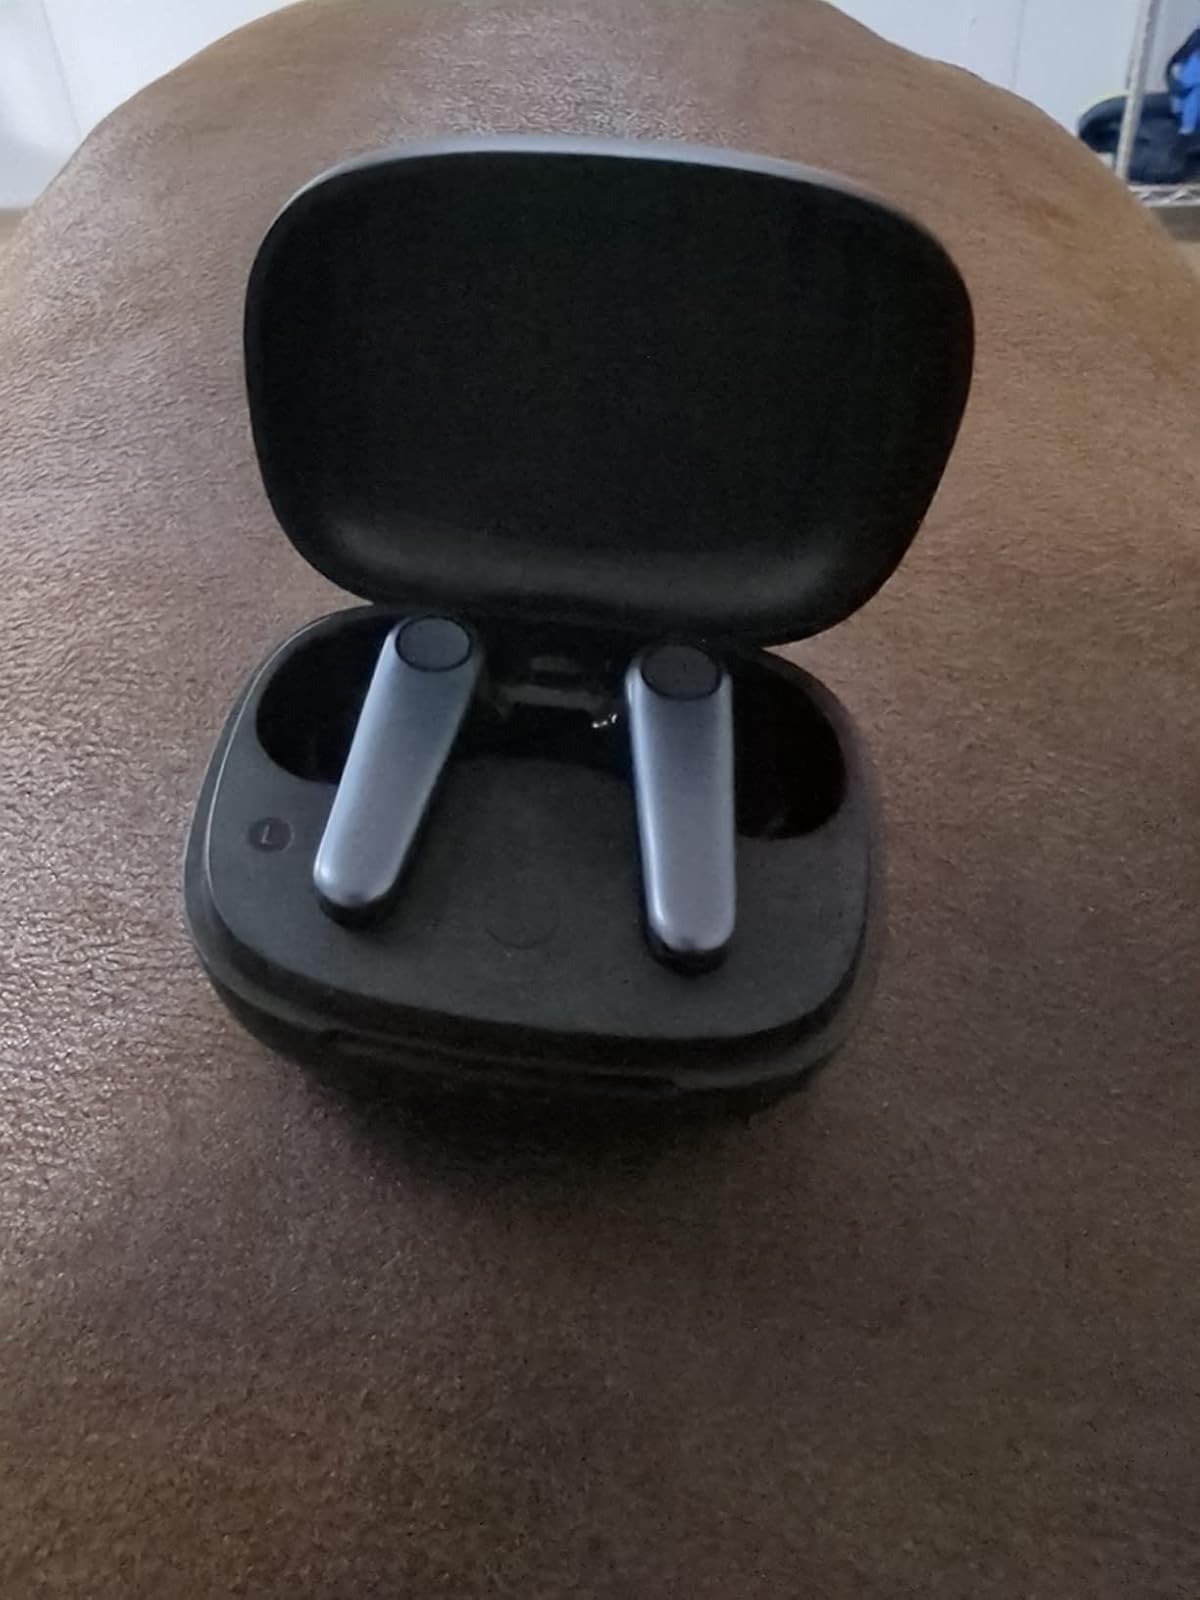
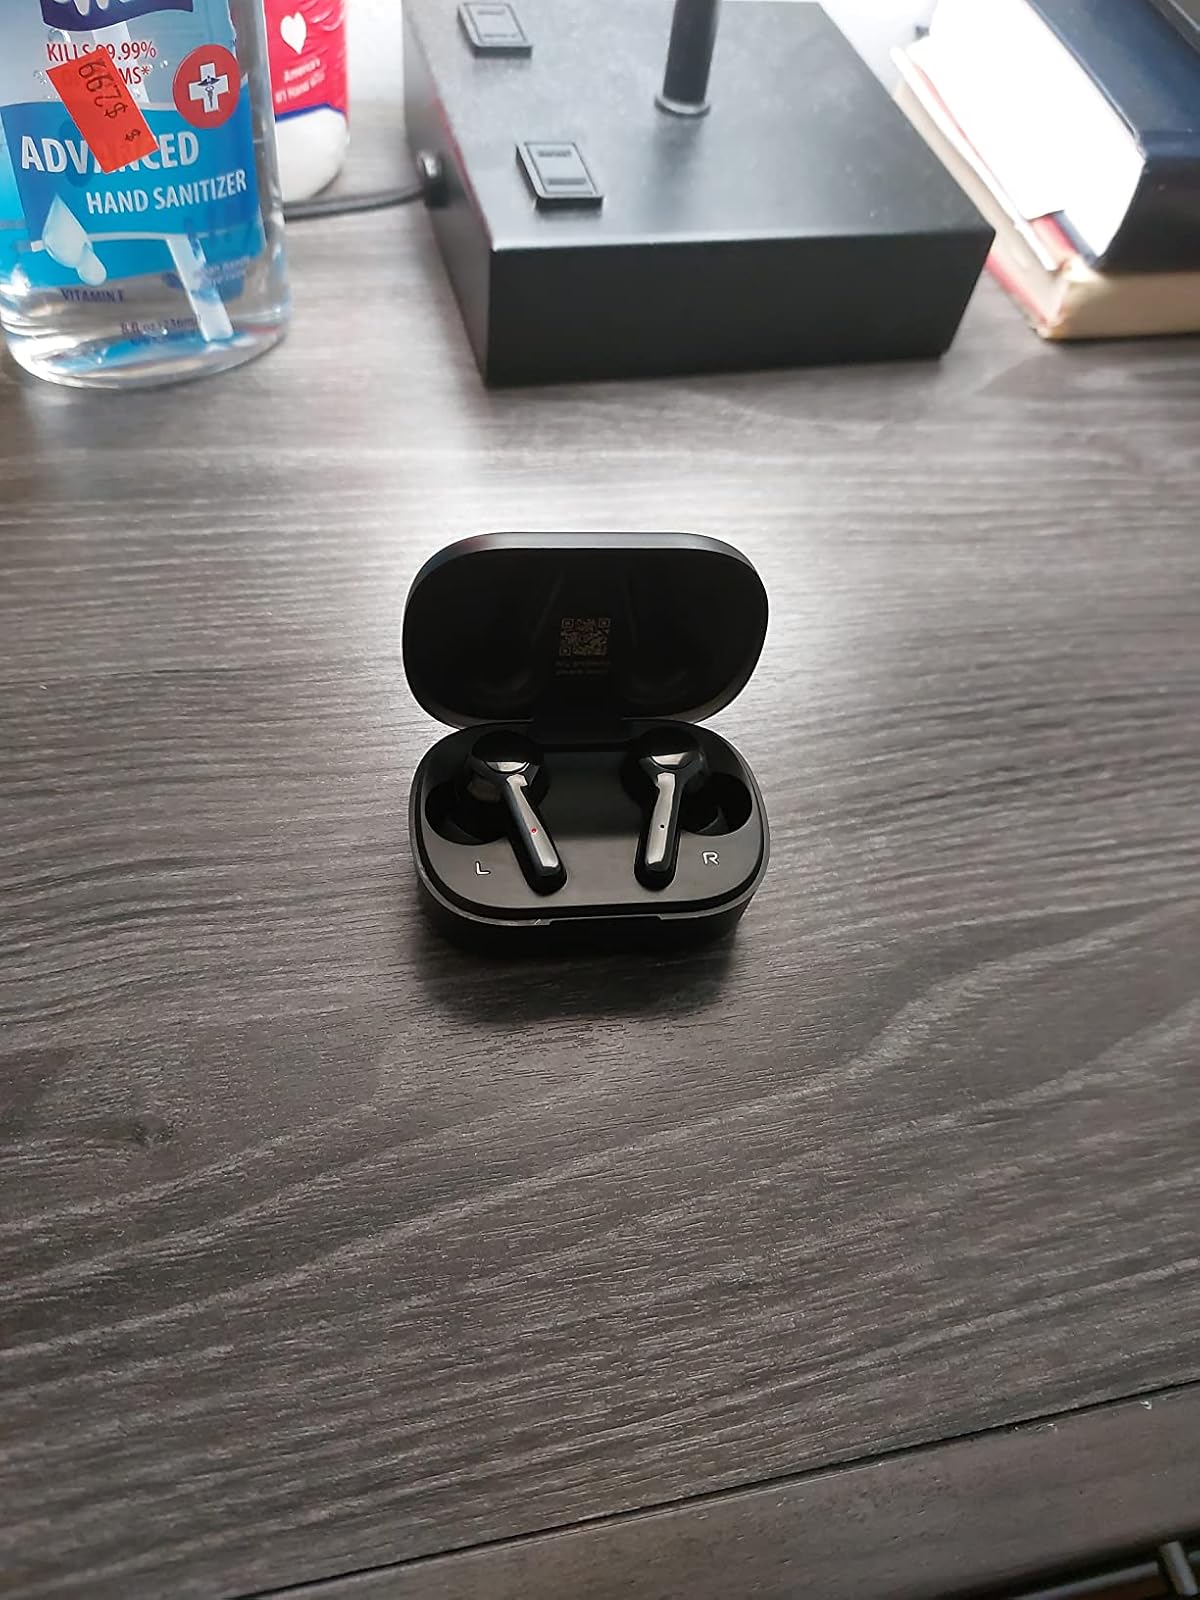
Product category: earbuds
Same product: no